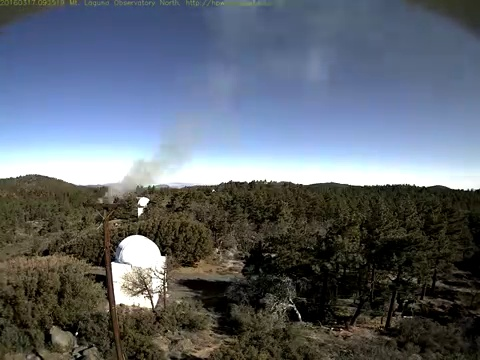
Fire: no
Smoke: yes